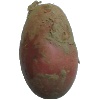
Label: red_potato